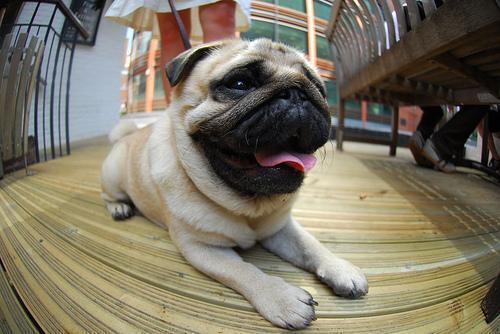
pug